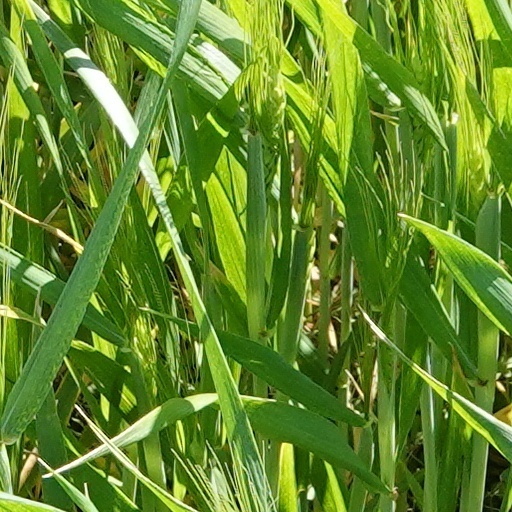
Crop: wheat